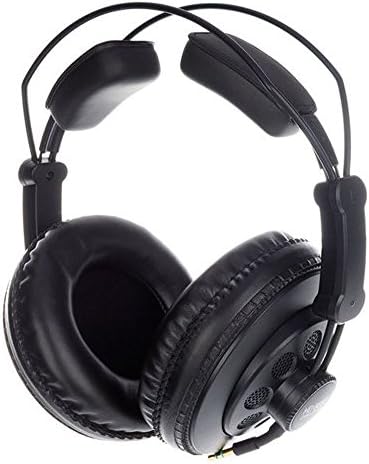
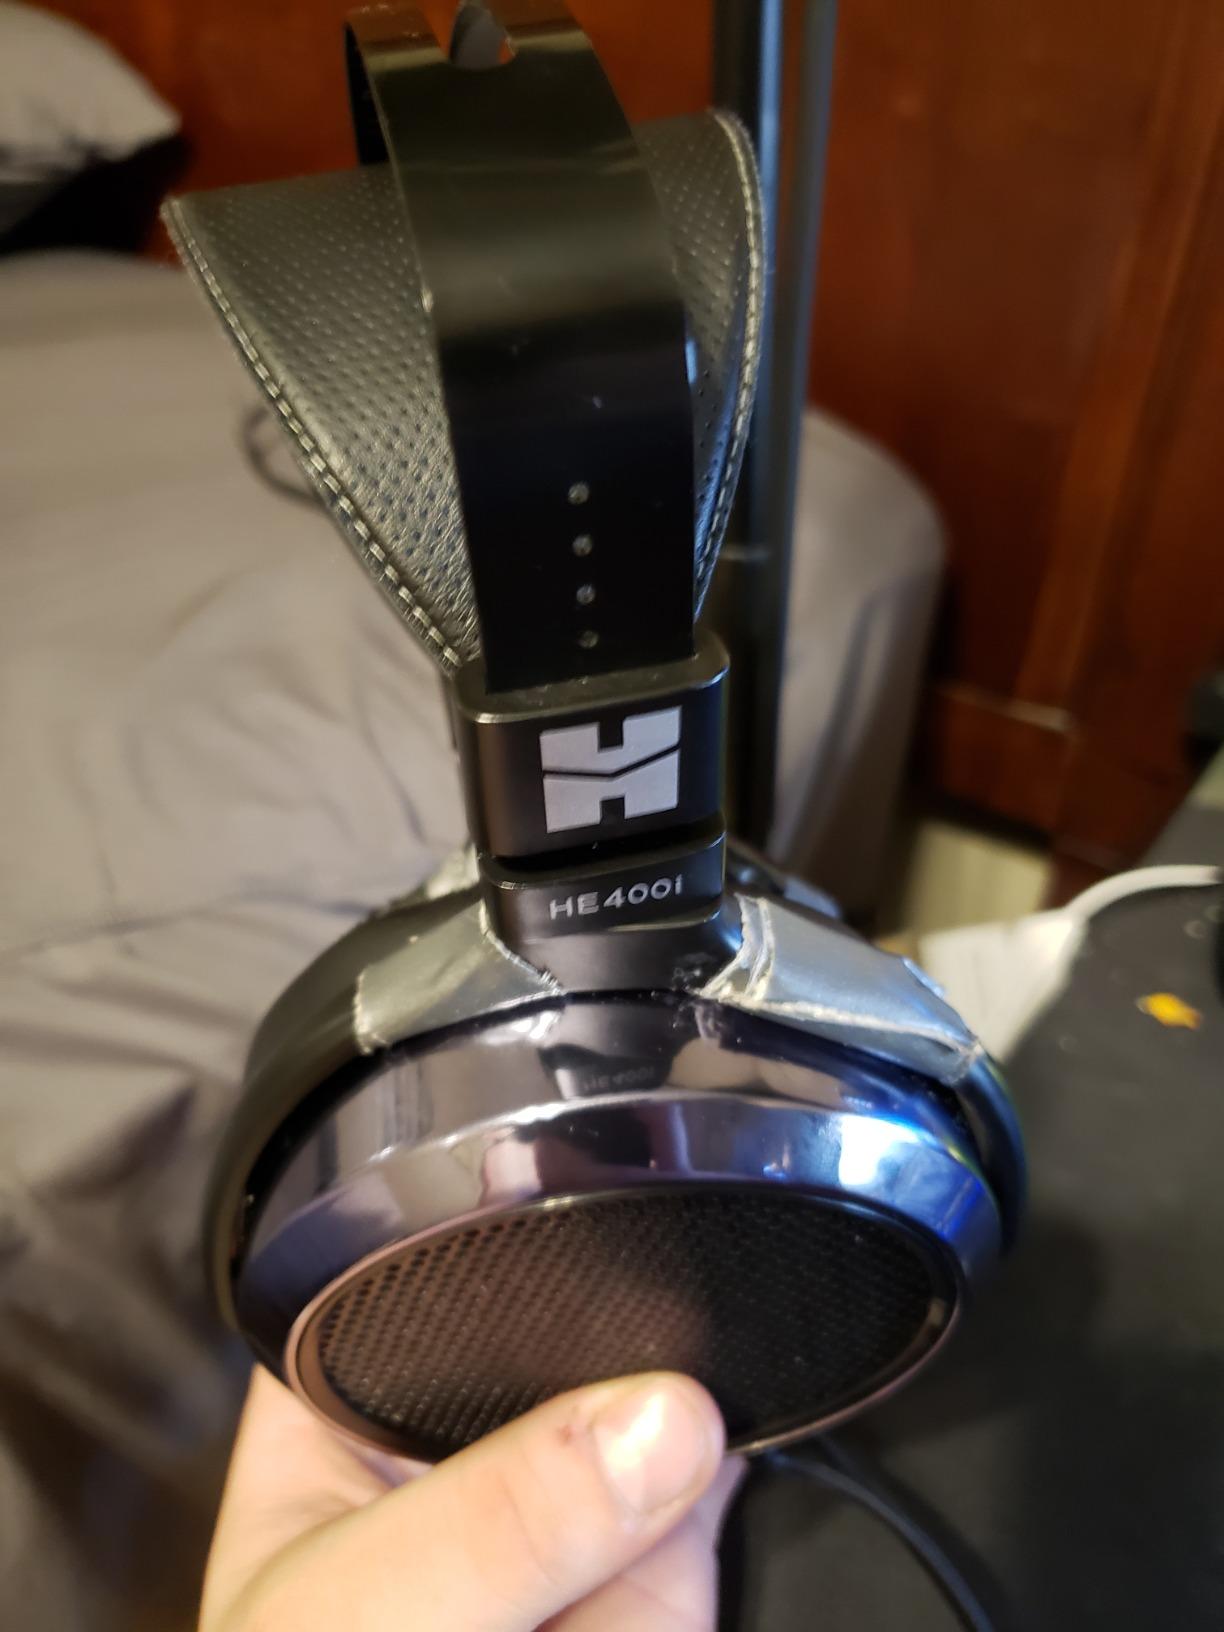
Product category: headphones
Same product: no